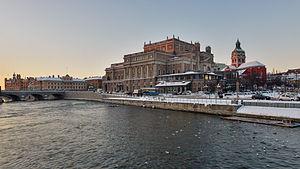
Stockholms ström ou Strömmen est un cours d'eau de Stockholm en Suède.